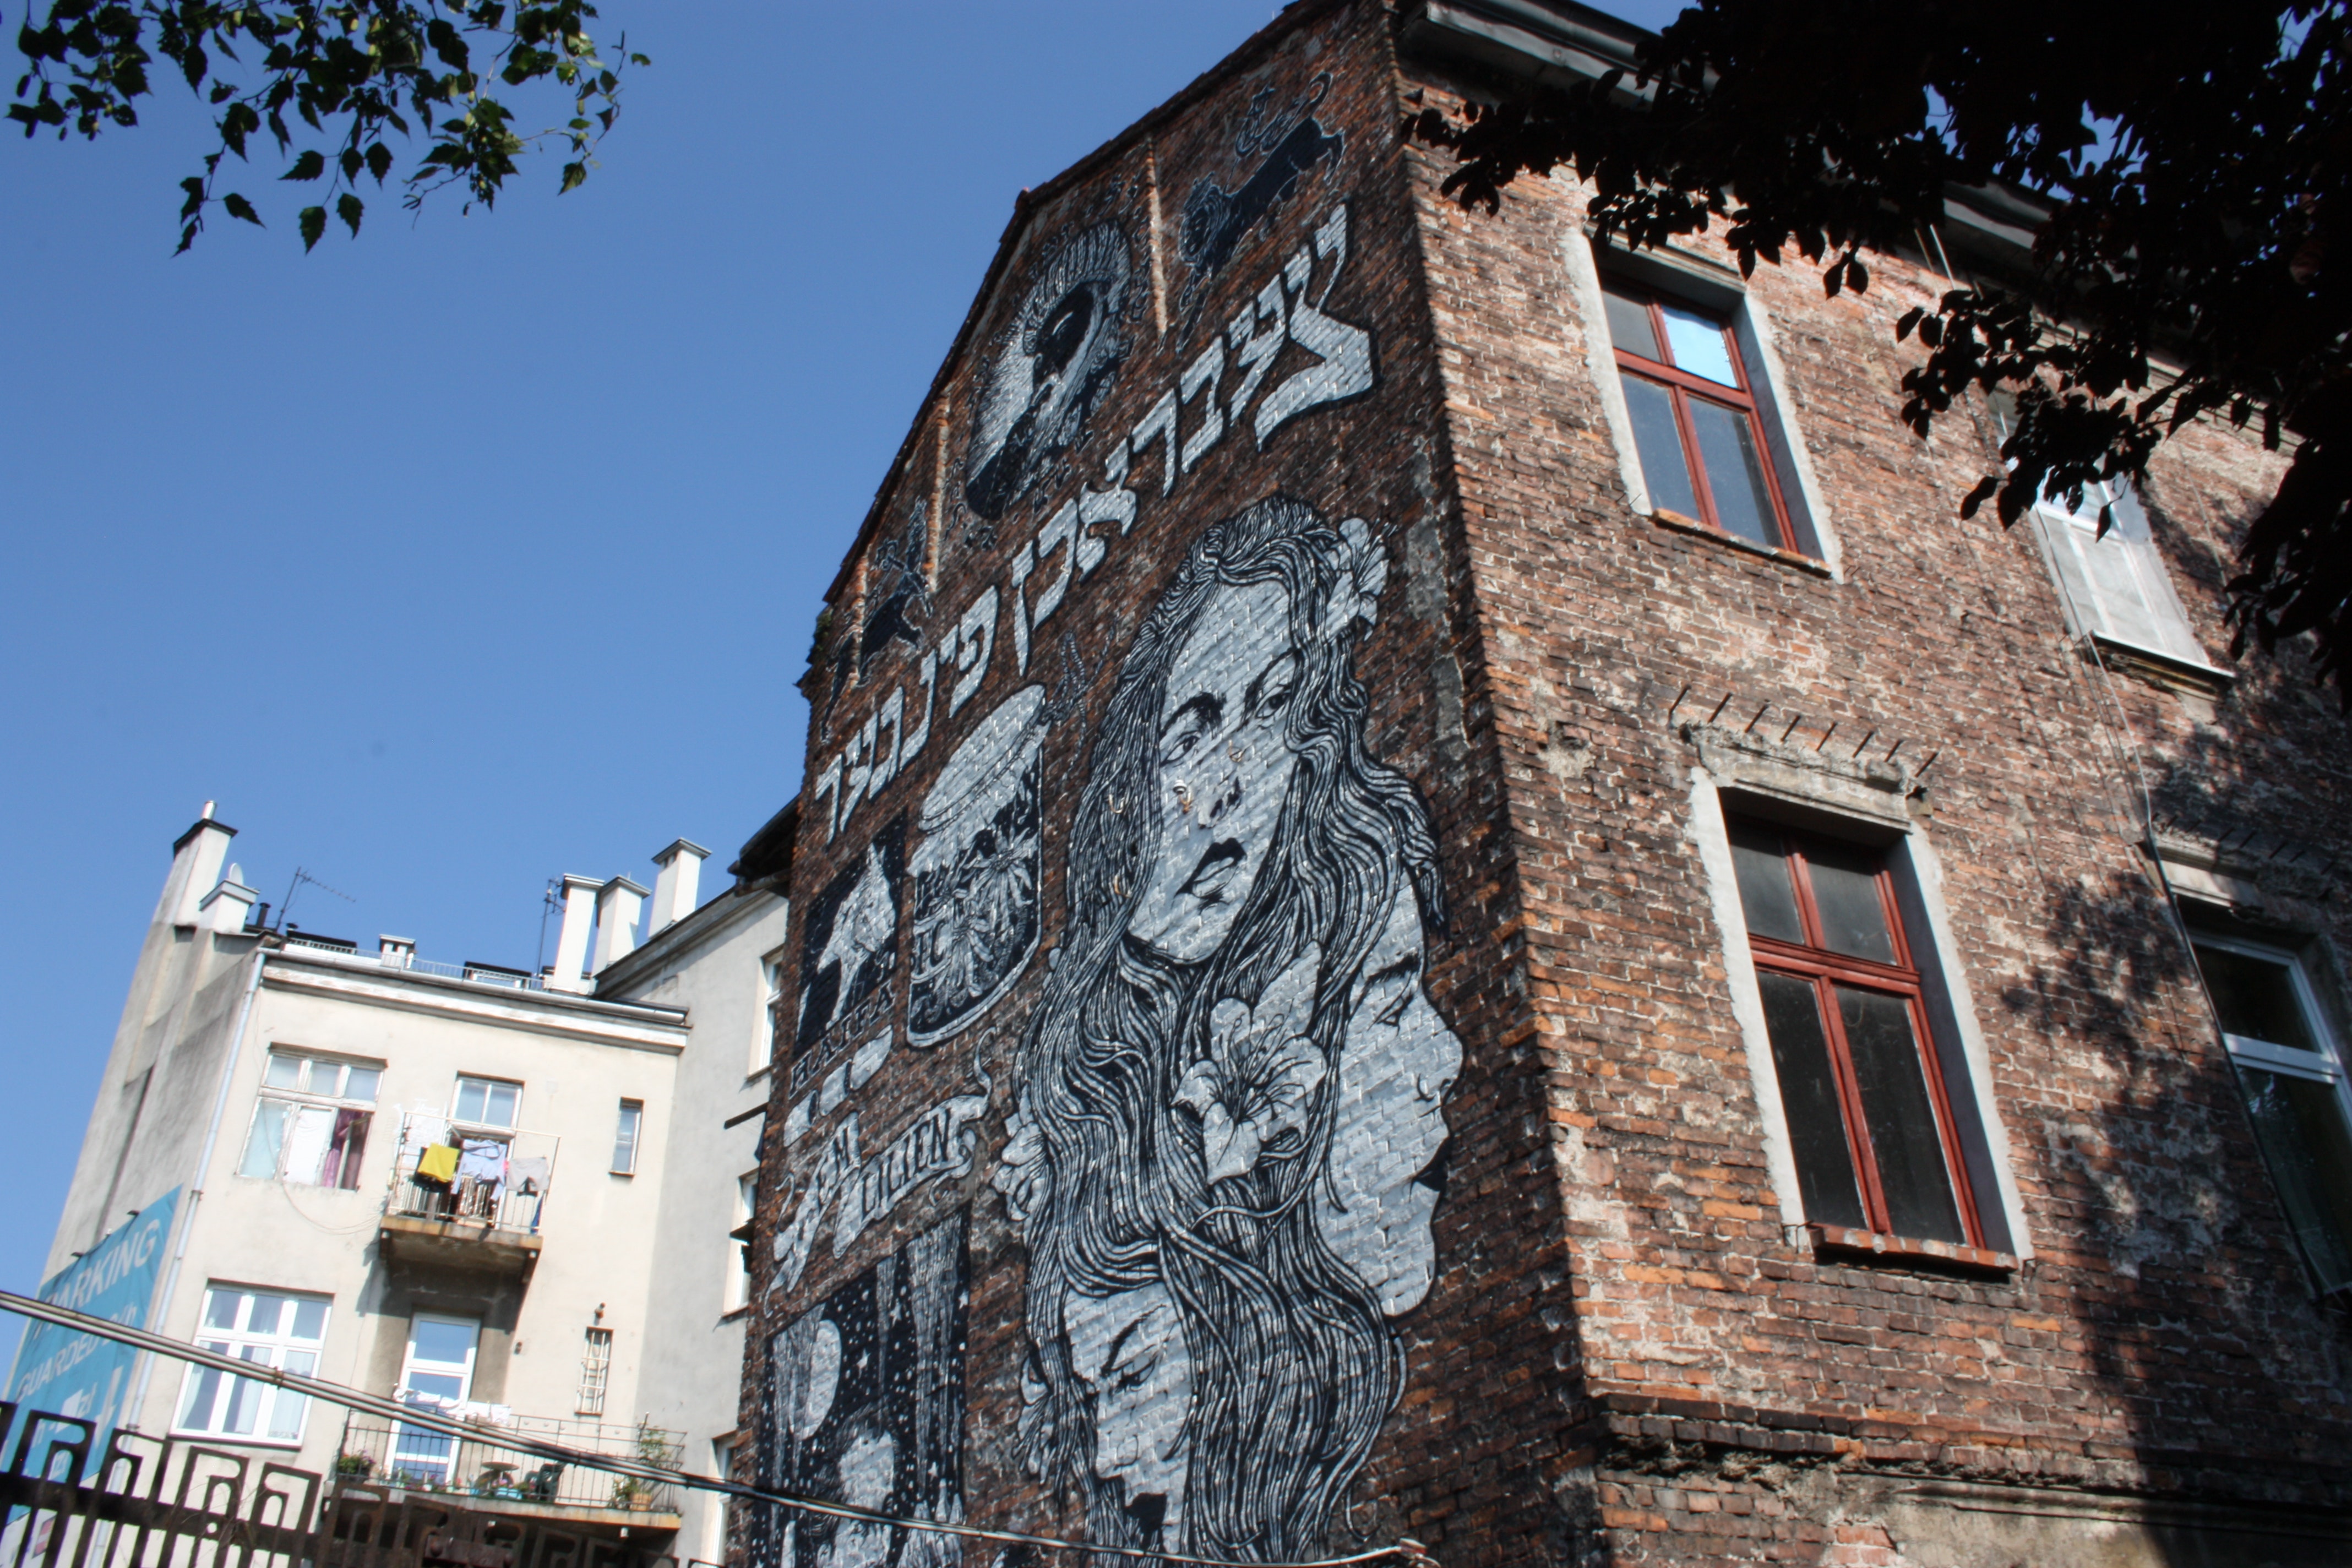
building, property, architecture, wall, facade, neighbourhood, town, house, tree, sky, real estate, medieval architecture, city, window, apartment, residential area